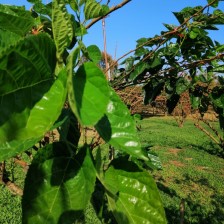
Variety: BlackOodTurkey